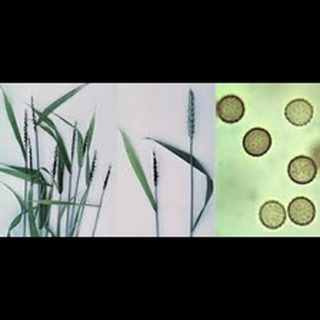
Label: wheat_smut